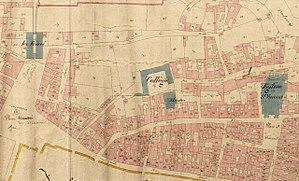
Chalon-sur-Saône, cadastre, 1829, collège.
Claude Lebois, élève de l'école de Cluny puis professeur de sciences, est un pionnier de l'enseignement technique.